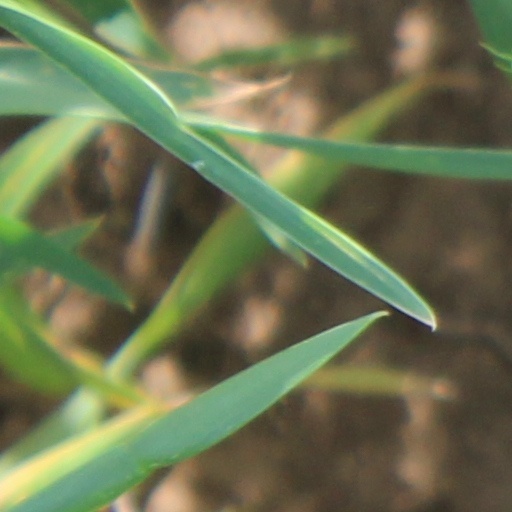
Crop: wheat